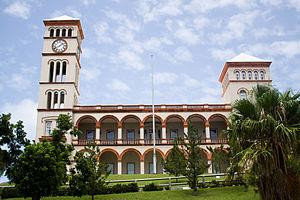
Les Bermudes constituent un archipel d'Amérique du Nord membre associé de la communauté caribéenne et un territoire britannique d'outre-mer. Les habitants sont appelés Bermudiens. L'économie de l'archipel repose en grande partie sur les finances à cause de son statut de paradis fiscal.